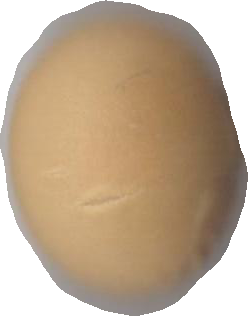
Variety: Grobogan